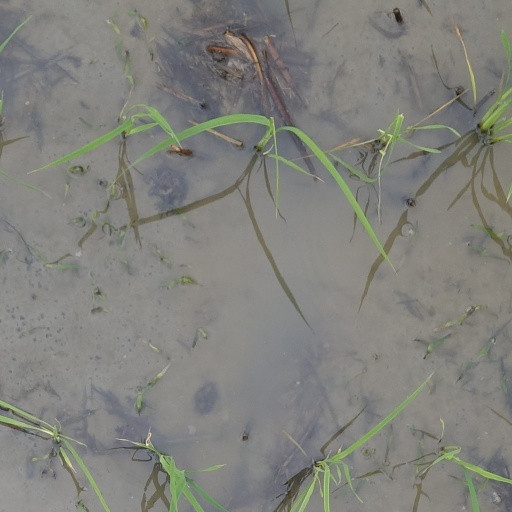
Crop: rice